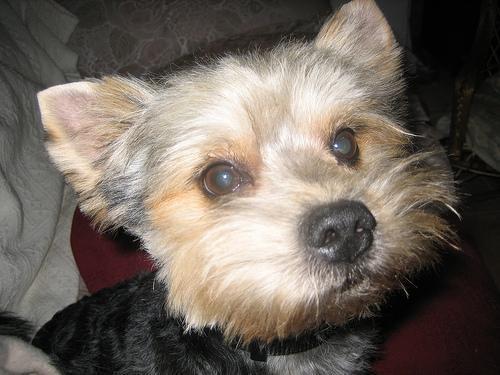
Yorkshire_terrier